Hungarian War of Independence of 1848–1849

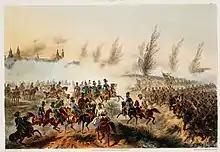
Battle of Győr on 28 June 1849. Emperor Franz Joseph I looking at his troops which attack the city.

and Austrian troops led by Lieutenant-General Puchner were preparing to attack the Hungarians from the rear in Transylvania. Windisch-Grätz thus prepared to attack Hungary from all directions. The total number of these troops was close to 150,000, with approximately 350 guns. The major Austrian fortresses in the region were Arad, Temesvár, and Gyulafehervár. The campaign aimed to capture the Hungarian capitals of Pest and Buda; the main line of attack was from Vienna to Győr, Komárom, and Buda. These troops had to attack the center of the country simultaneously. Additionally, tens of thousands of irregular Romanian rebel troops and a few hundred Slovak rebels took part in the fighting against Hungary.